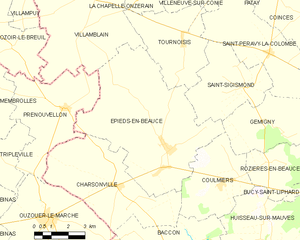
Épieds-en-Beauce est une commune française, située dans le département du Loiret en région Centre-Val de Loire.